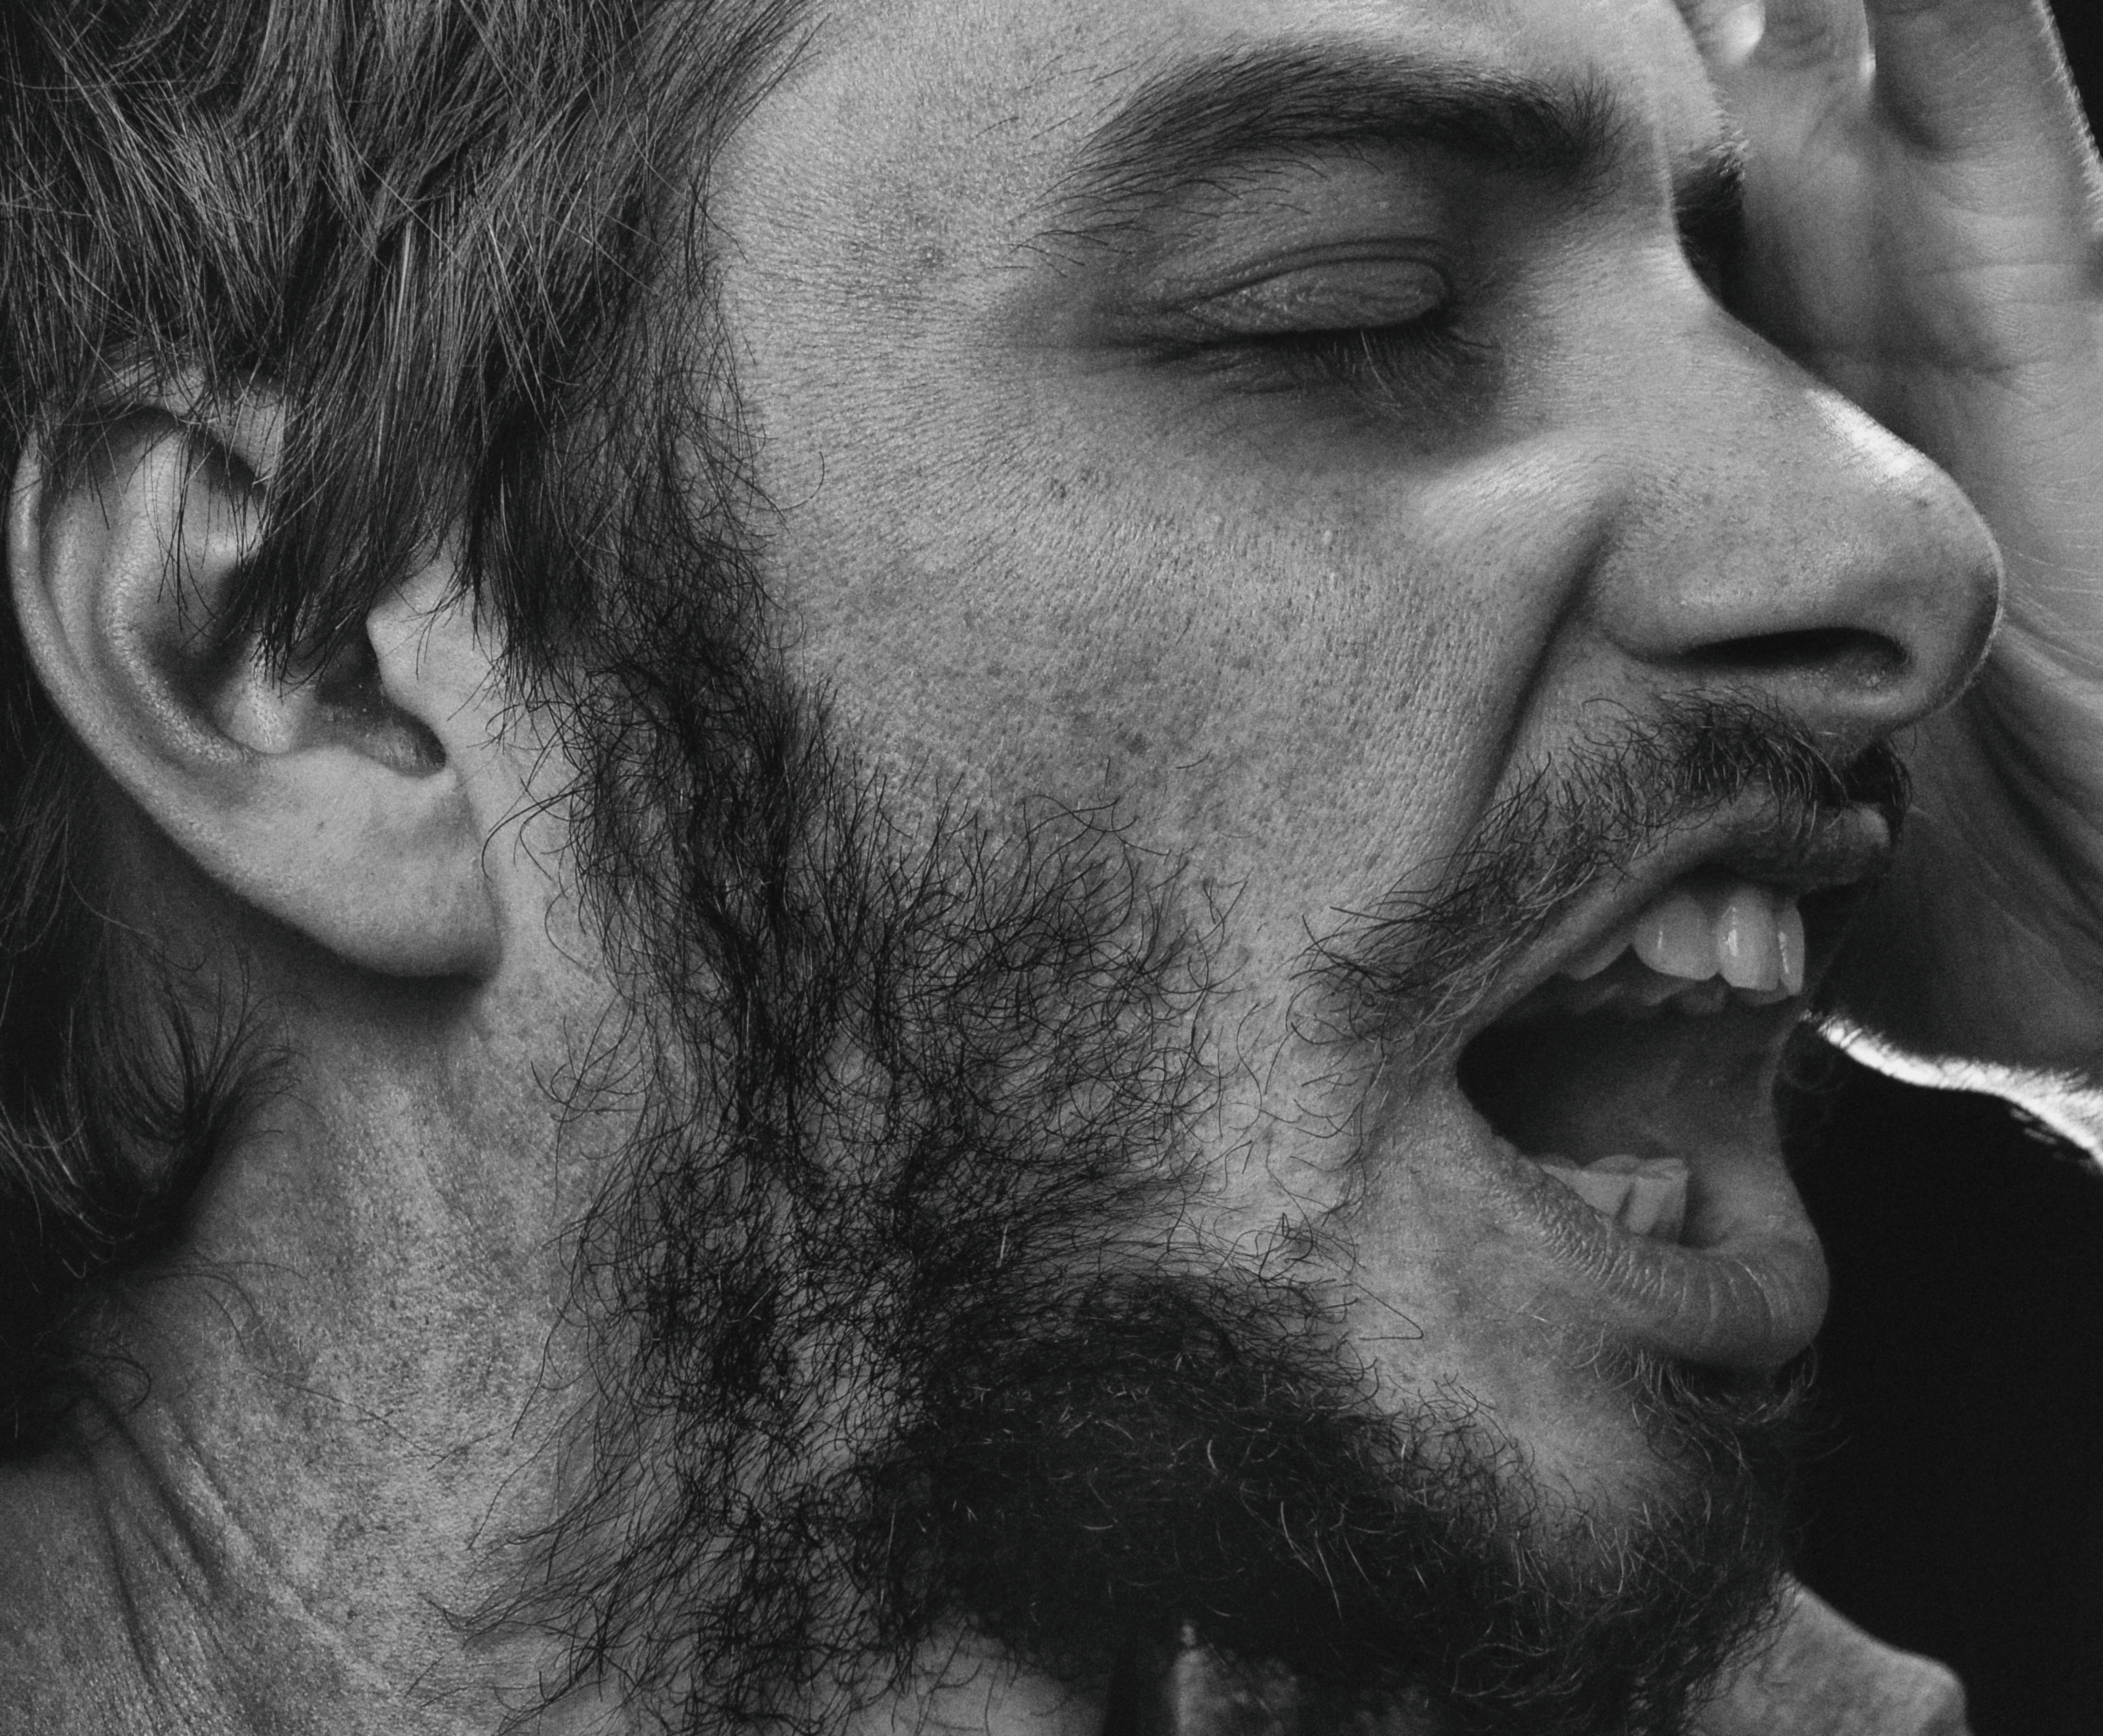
retro, face, beautiful, look, studio, portrait, monochrome, donate, man, forehead, nose, cheek, skin, head, lip, chin, hairstyle, eyebrow, mouth, eye, facial expression, beard, organ, human body, ear, jaw, eyelash, mammal, black and white, gesture, style, happy, wrinkle, facial hair, moustache, snout, monochrome photography, No expression, close up, stock photography, sky, sculpture, flesh, portrait photography, fur, visual arts